Le Cailar

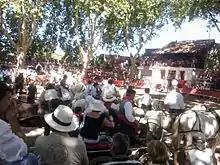
Les Arènes du Cailar

With its winding streets and its bullring ("Arènes du Cailar"), Le Cailar is a typical Camargue village. It is noted for being the first village in the area (in 1851) to be associated with bull manades. The village is also receptive to modern art with Figuration Libre exhibitions encouraged by painters including François Boisrond. Landmarks include the "Arènes du Cailar" (the bullring) completed in 1925 and listed as a historic monument in 1993, and the village church, "Église Sainte-Étienne", with its 12th-century façade, listed in 1951.